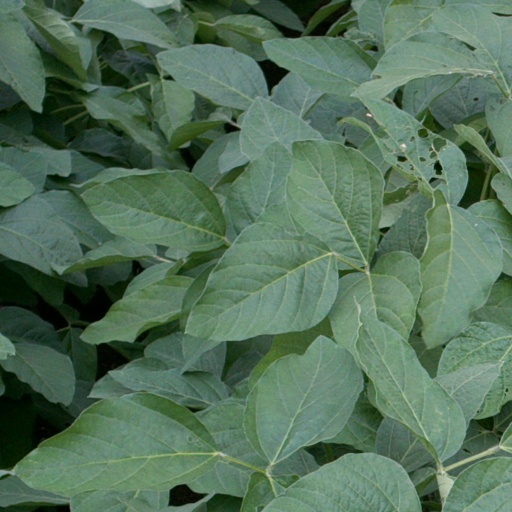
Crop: soybean